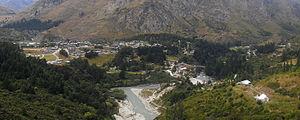
Arthurs Point est une banlieue de la ville de Queenstown dans l’Île du Sud de la Nouvelle-Zélande.